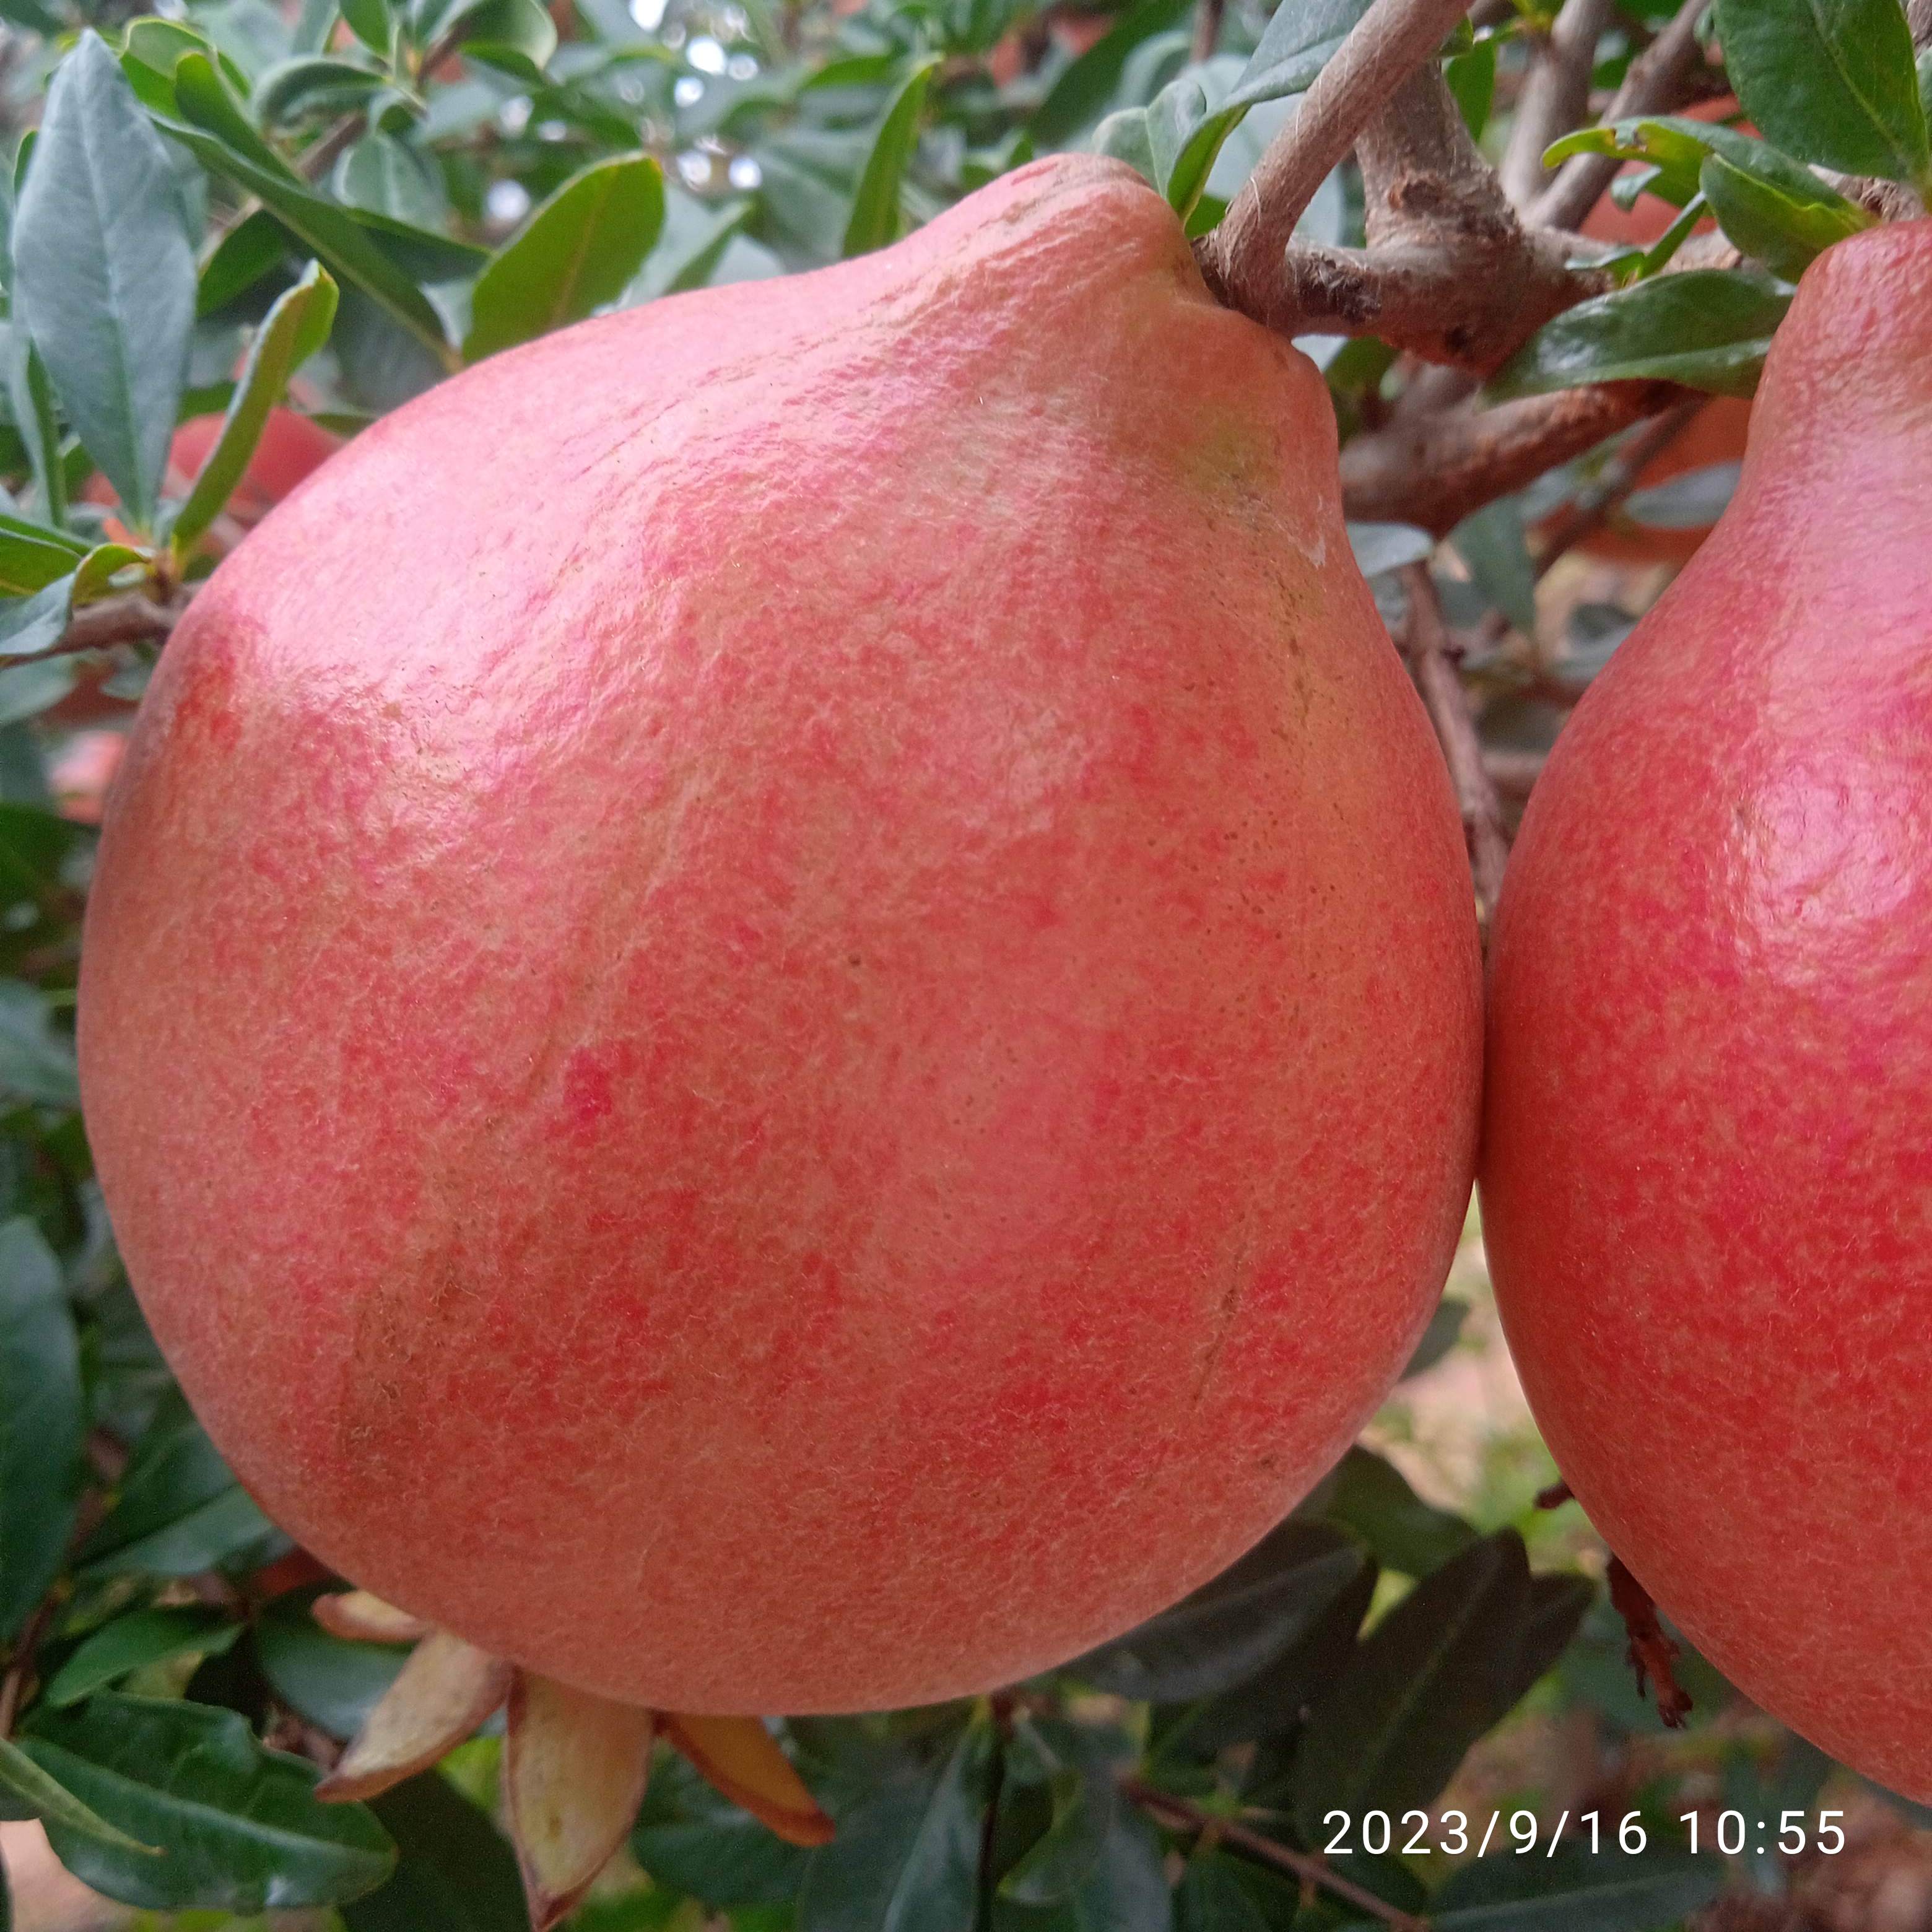
Label: Healthy